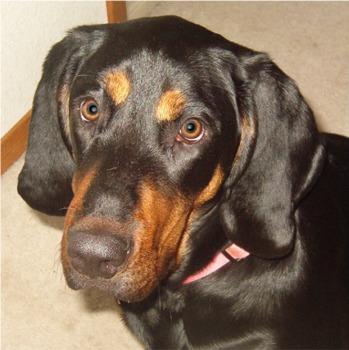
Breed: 225-n000062-black_and_tan_coonhound